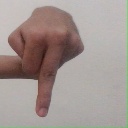
अक्षर: प